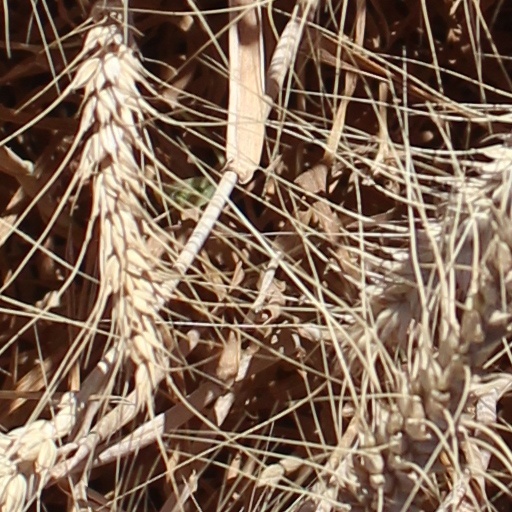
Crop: wheat